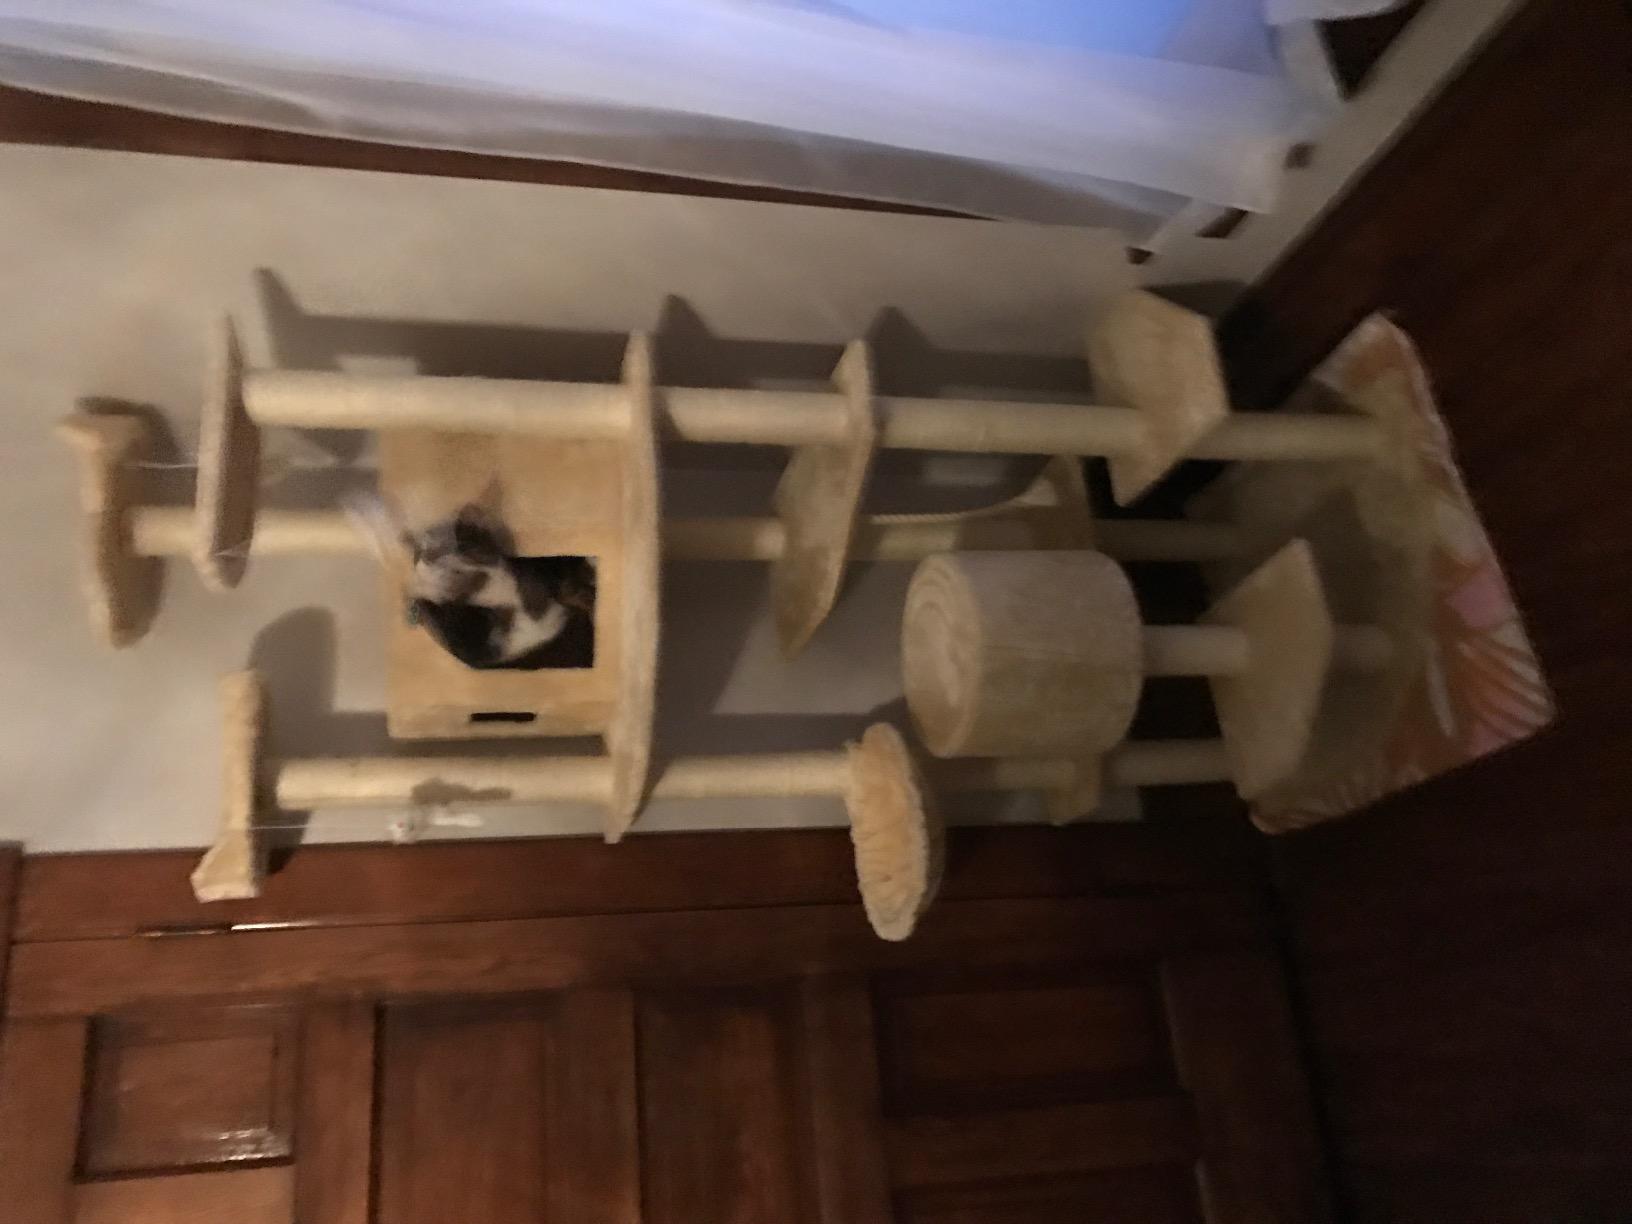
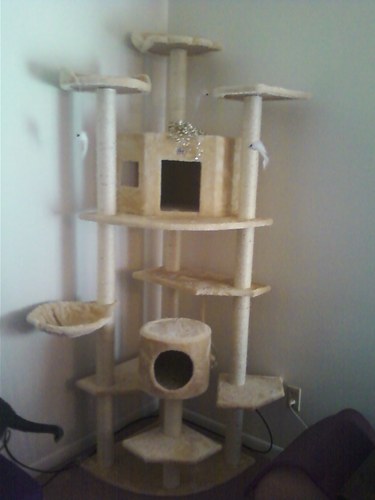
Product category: items_cat tree
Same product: yes